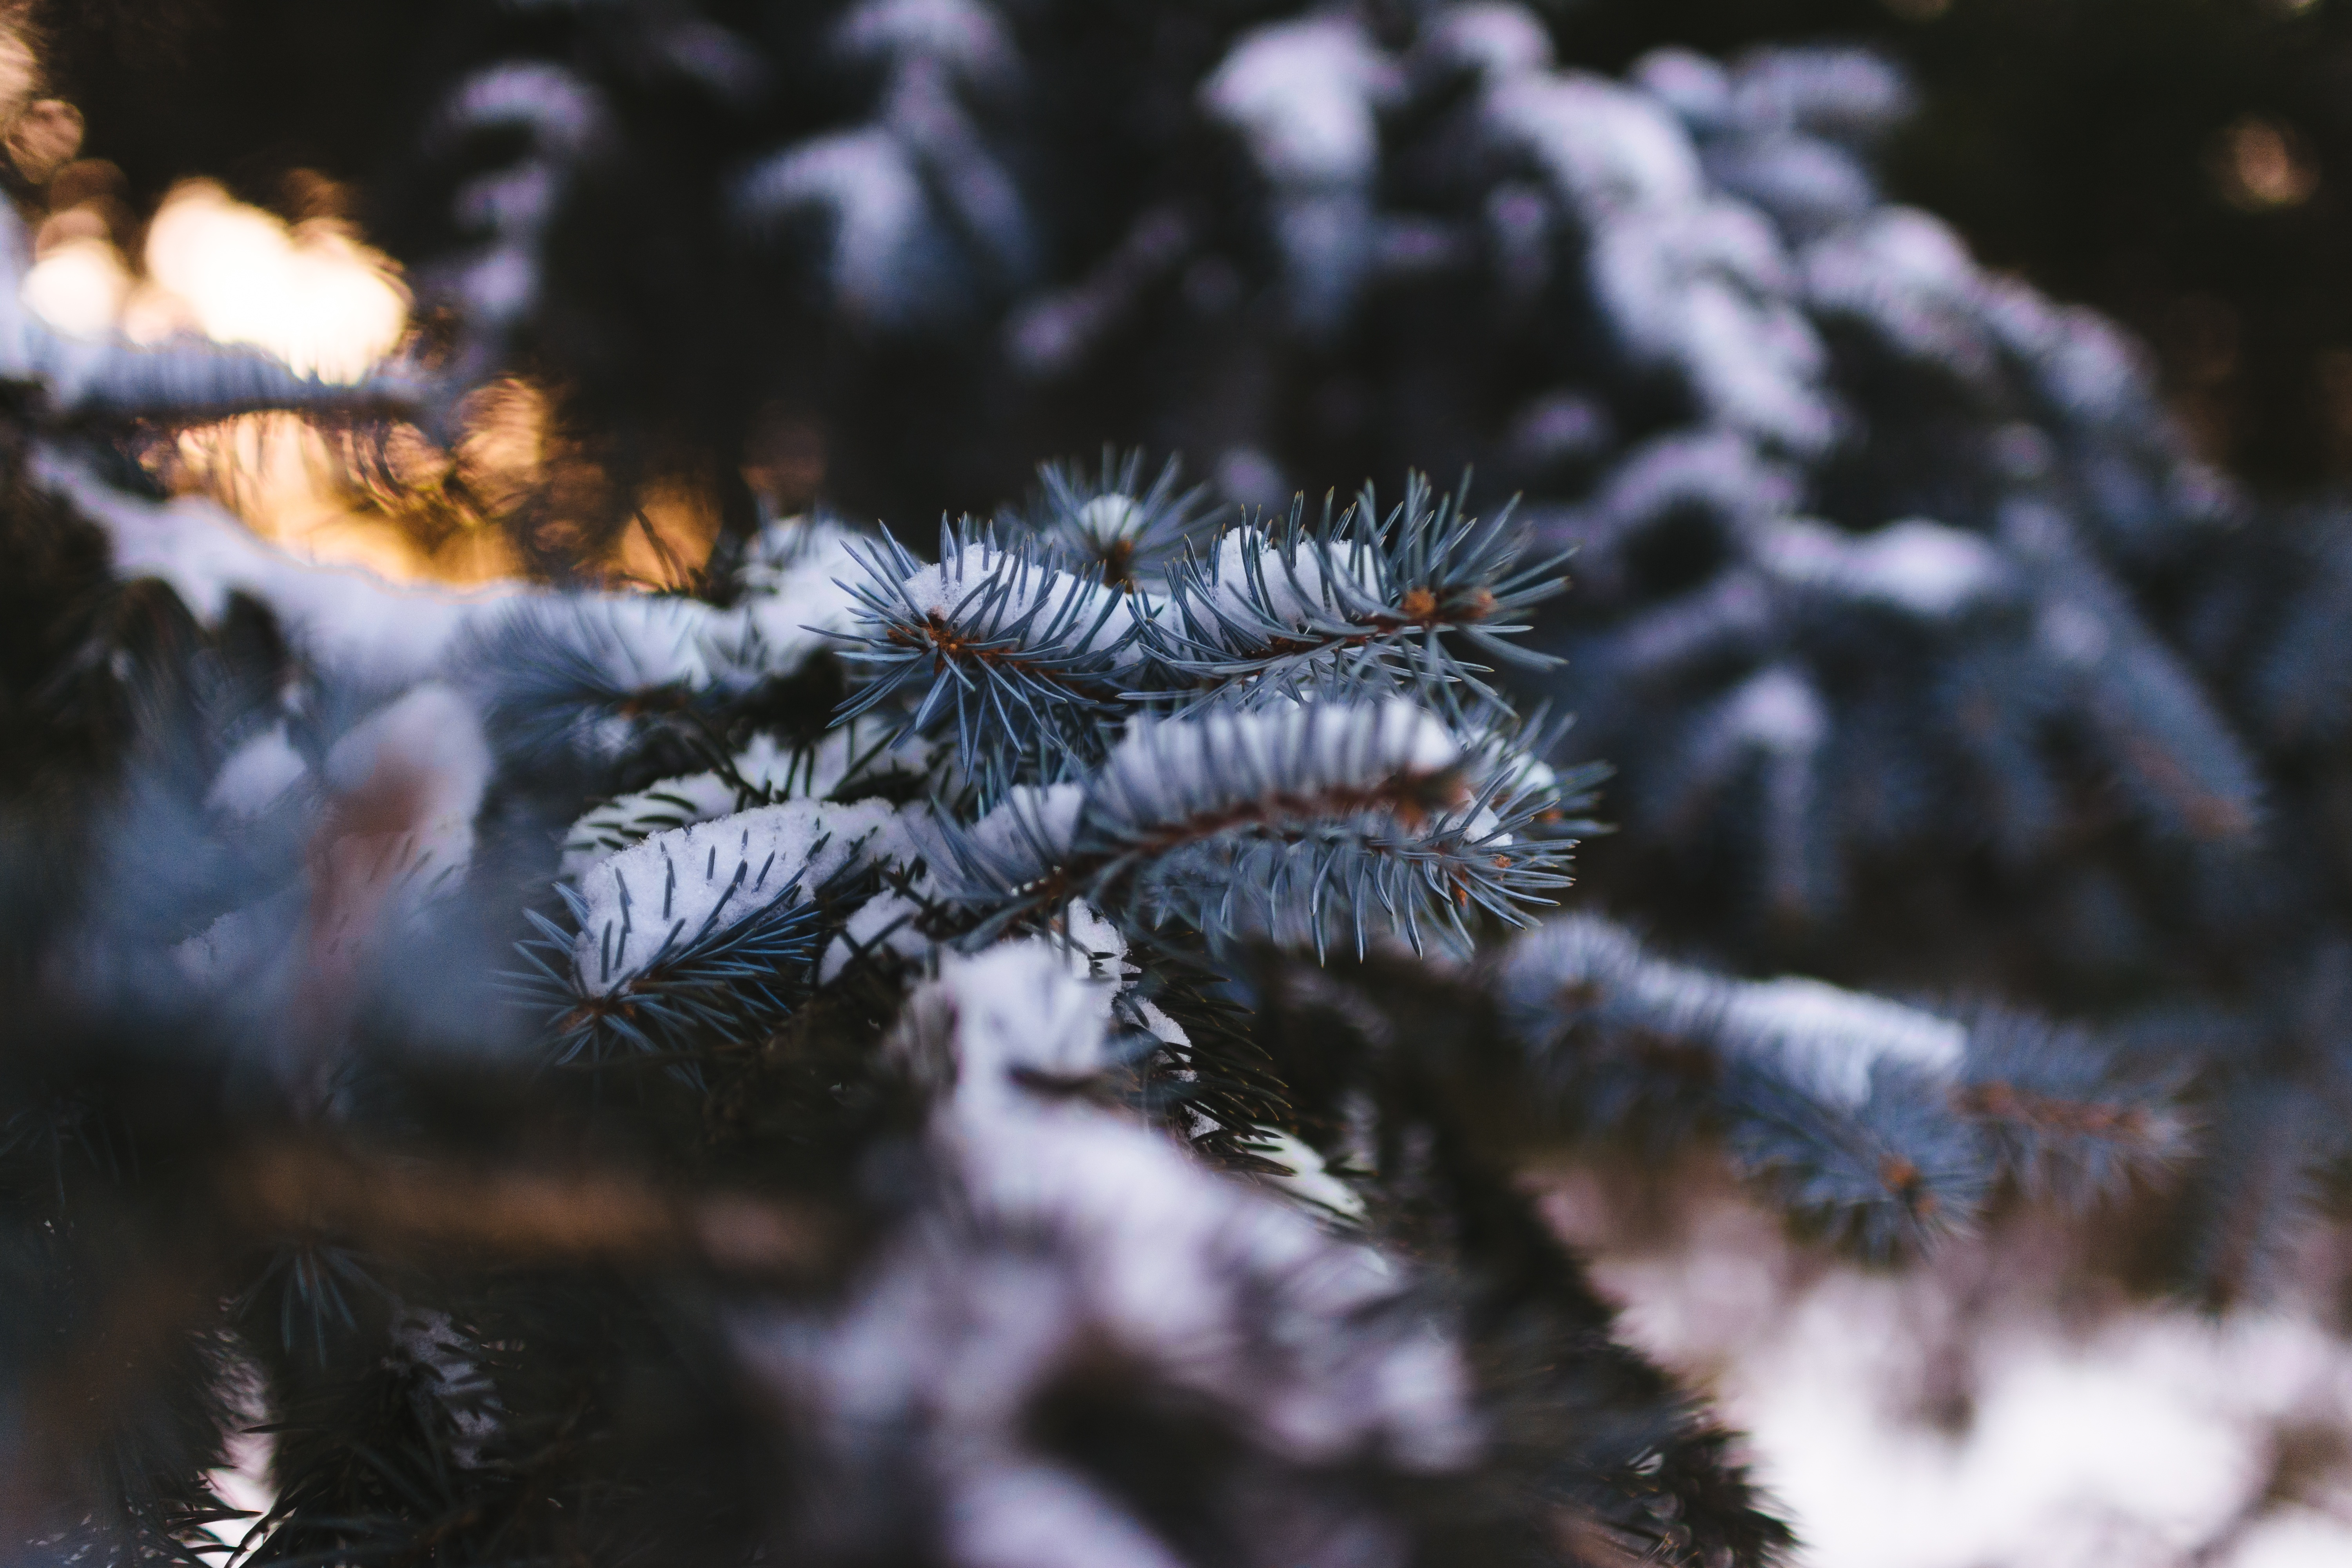
tree, nature, branch, snow, winter, plant, leaf, flower, frost, pine, ice, autumn, weather, fir, flora, season, close up, spruce, freezing, macro photography, woody plant